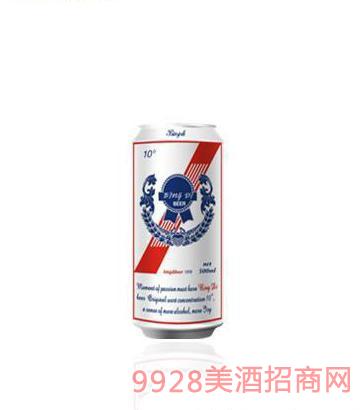
Label: metal